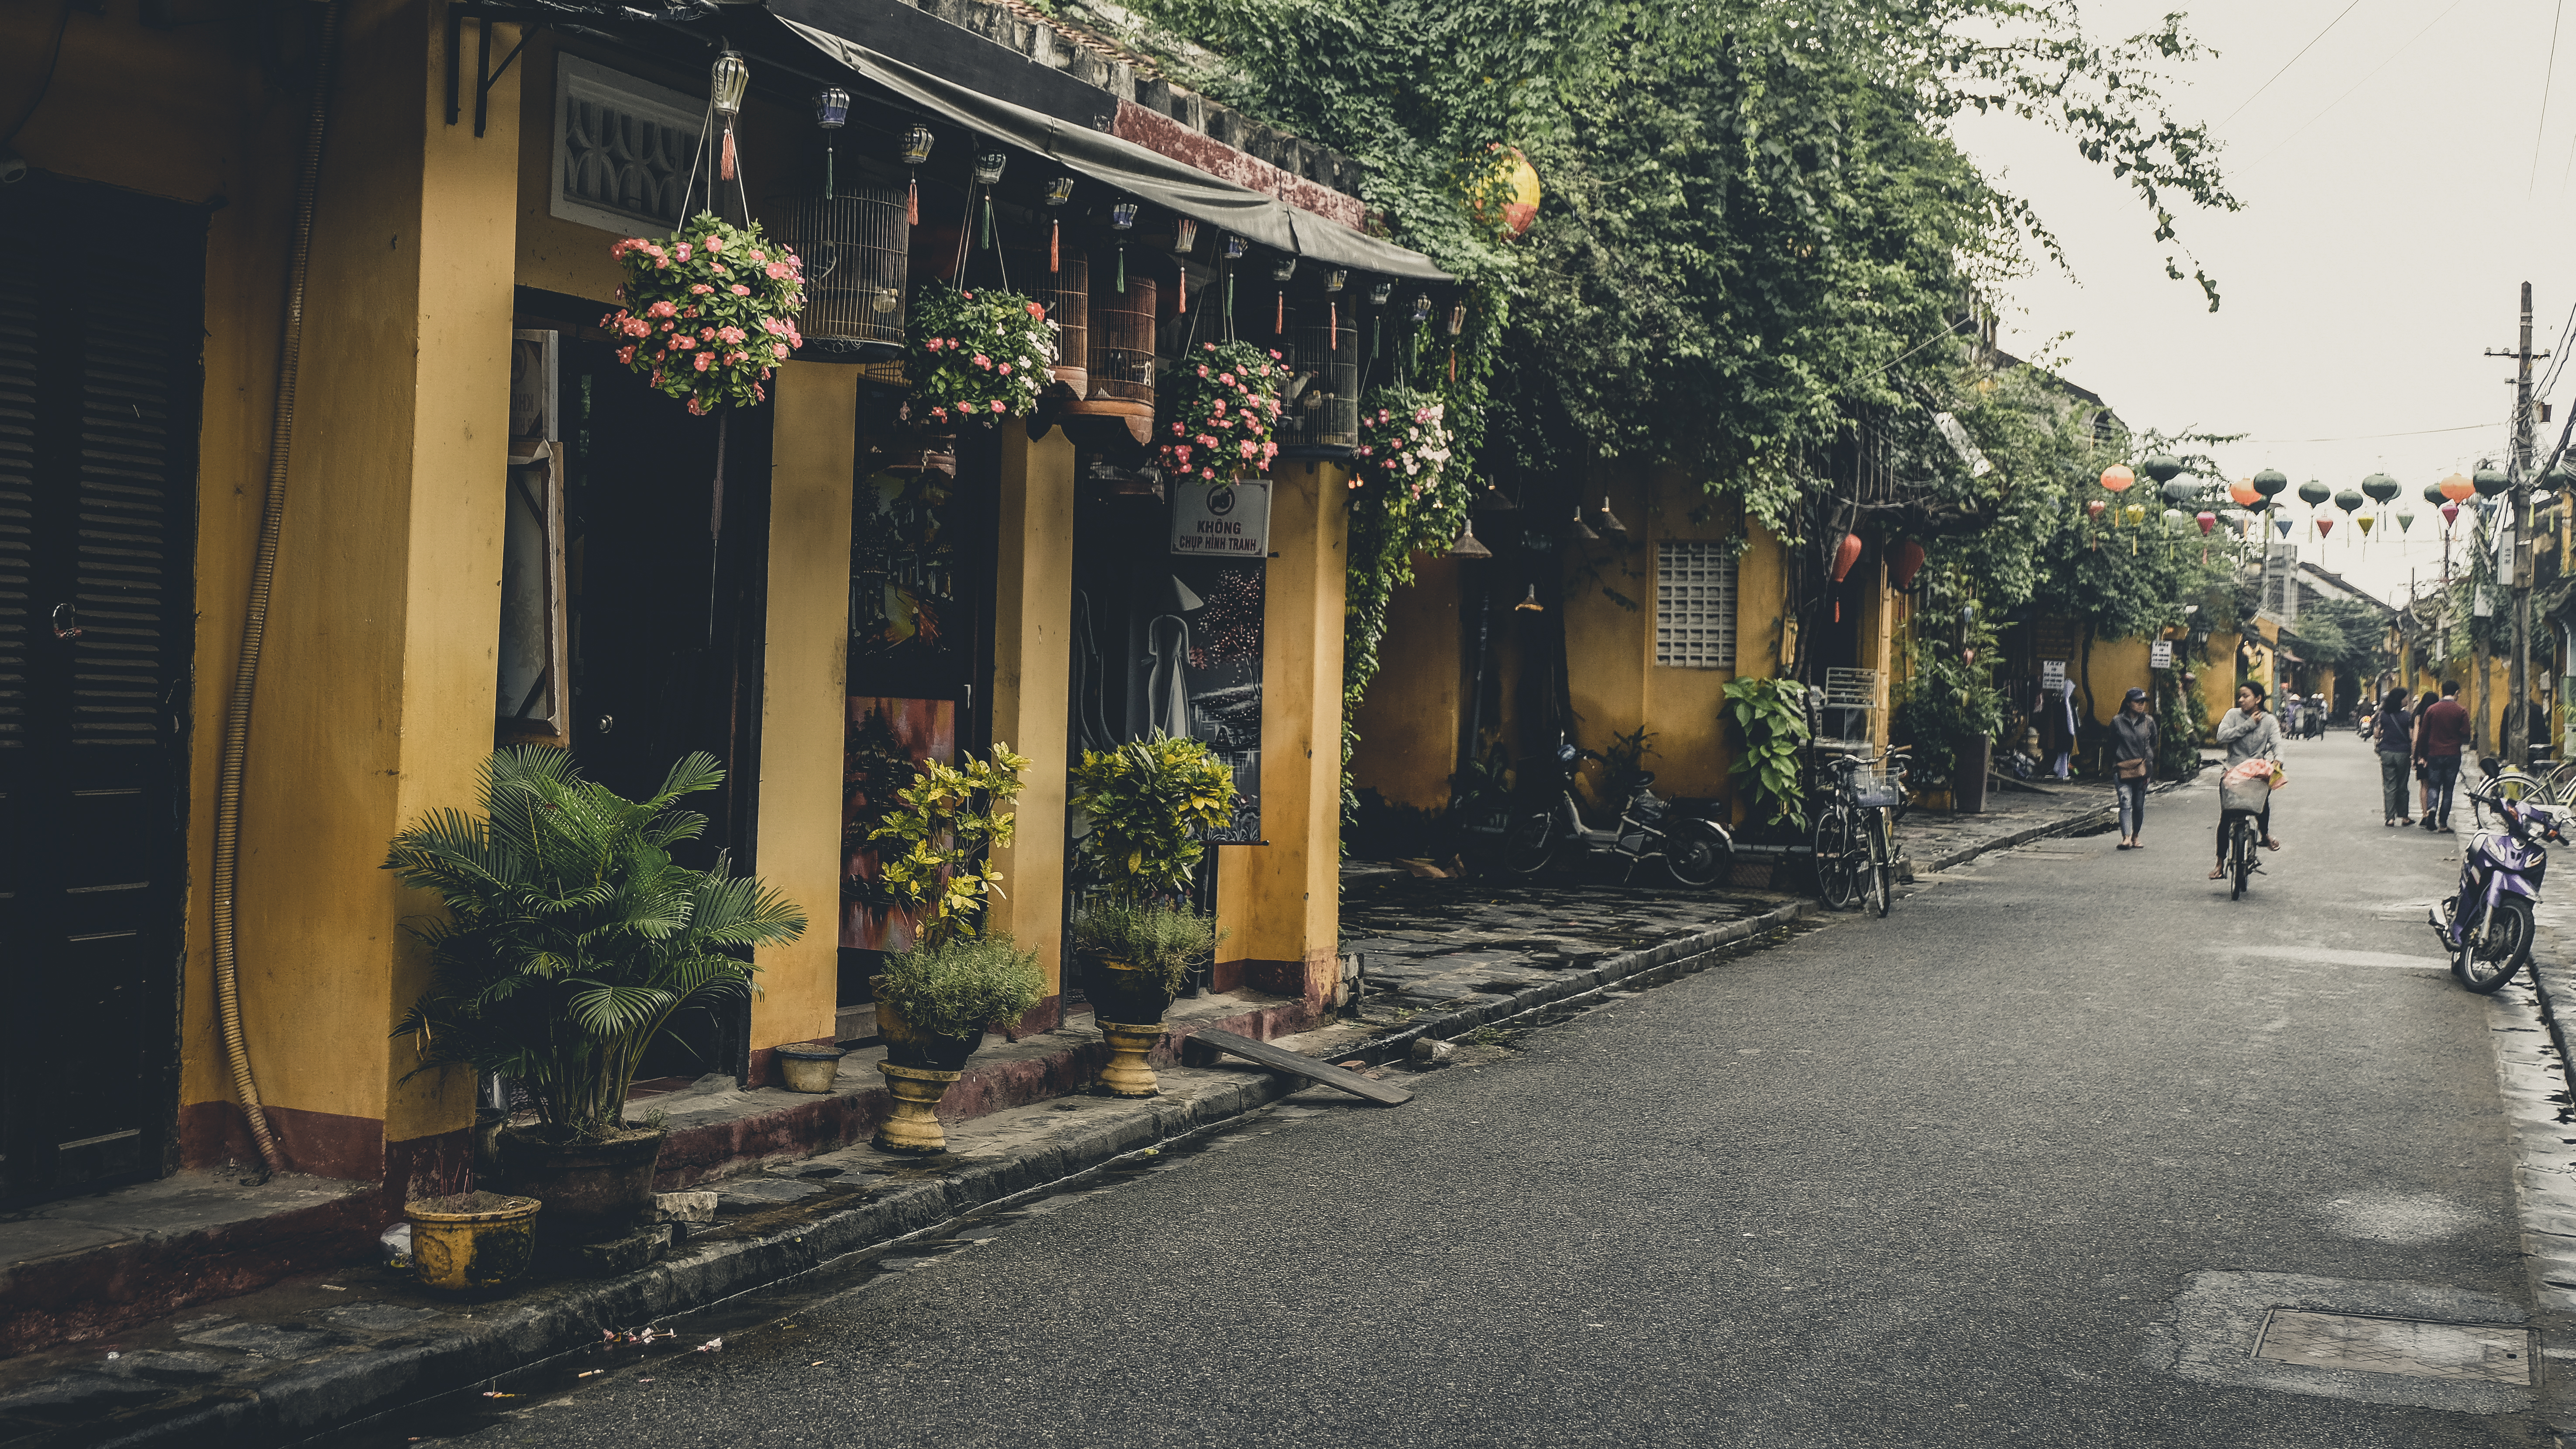
tree, town, neighbourhood, street, architecture, building, road surface, road, urban area, house, infrastructure, city, plant, sidewalk, landscape, thoroughfare, home, facade, urban design, residential area, lane, tourism